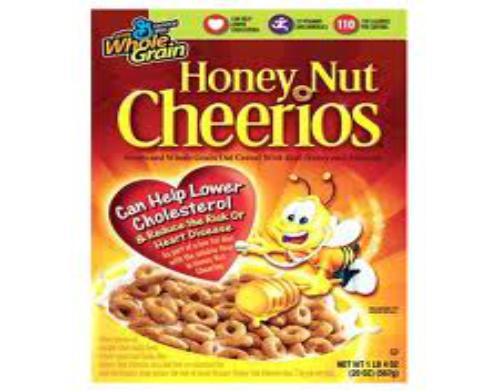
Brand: Cheerios
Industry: Food